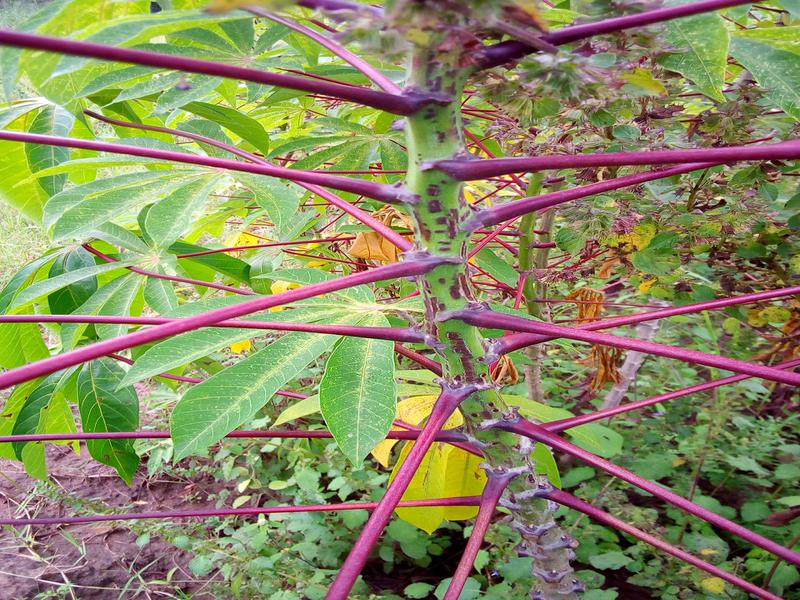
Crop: cassava
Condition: brown_streak_disease